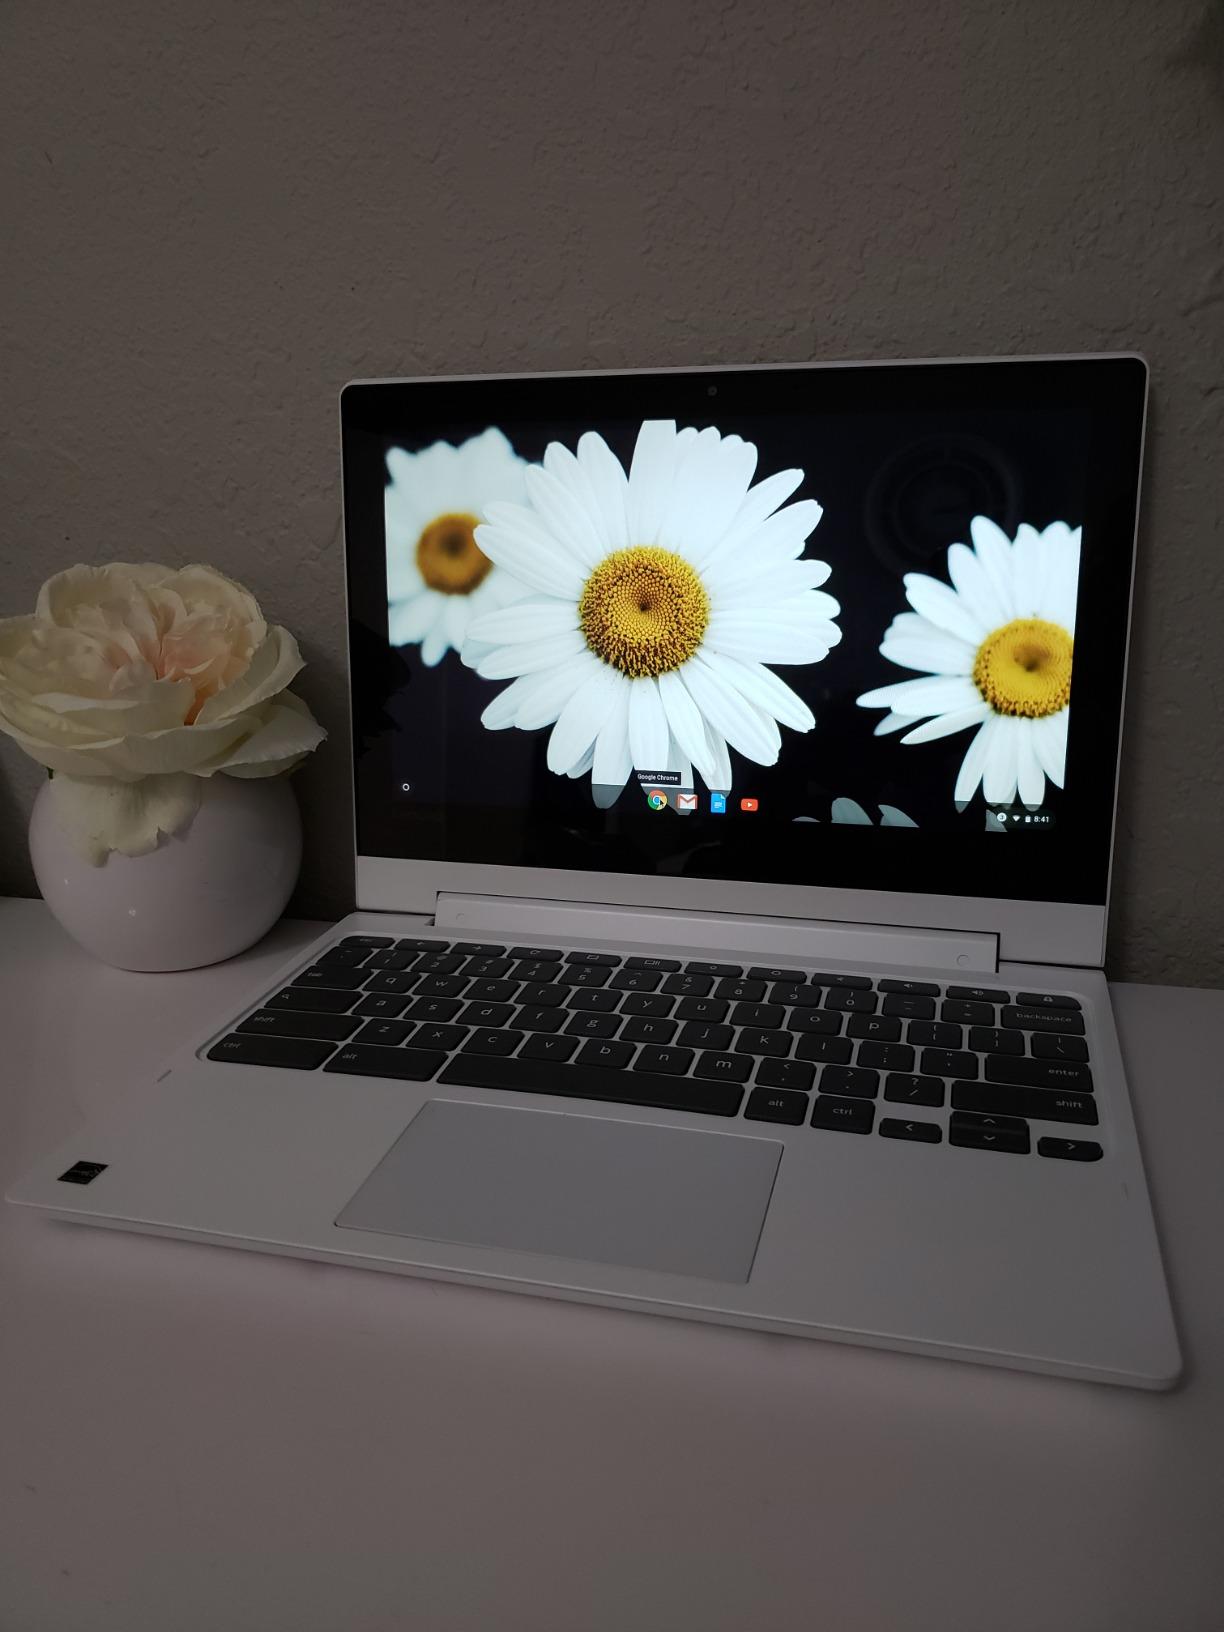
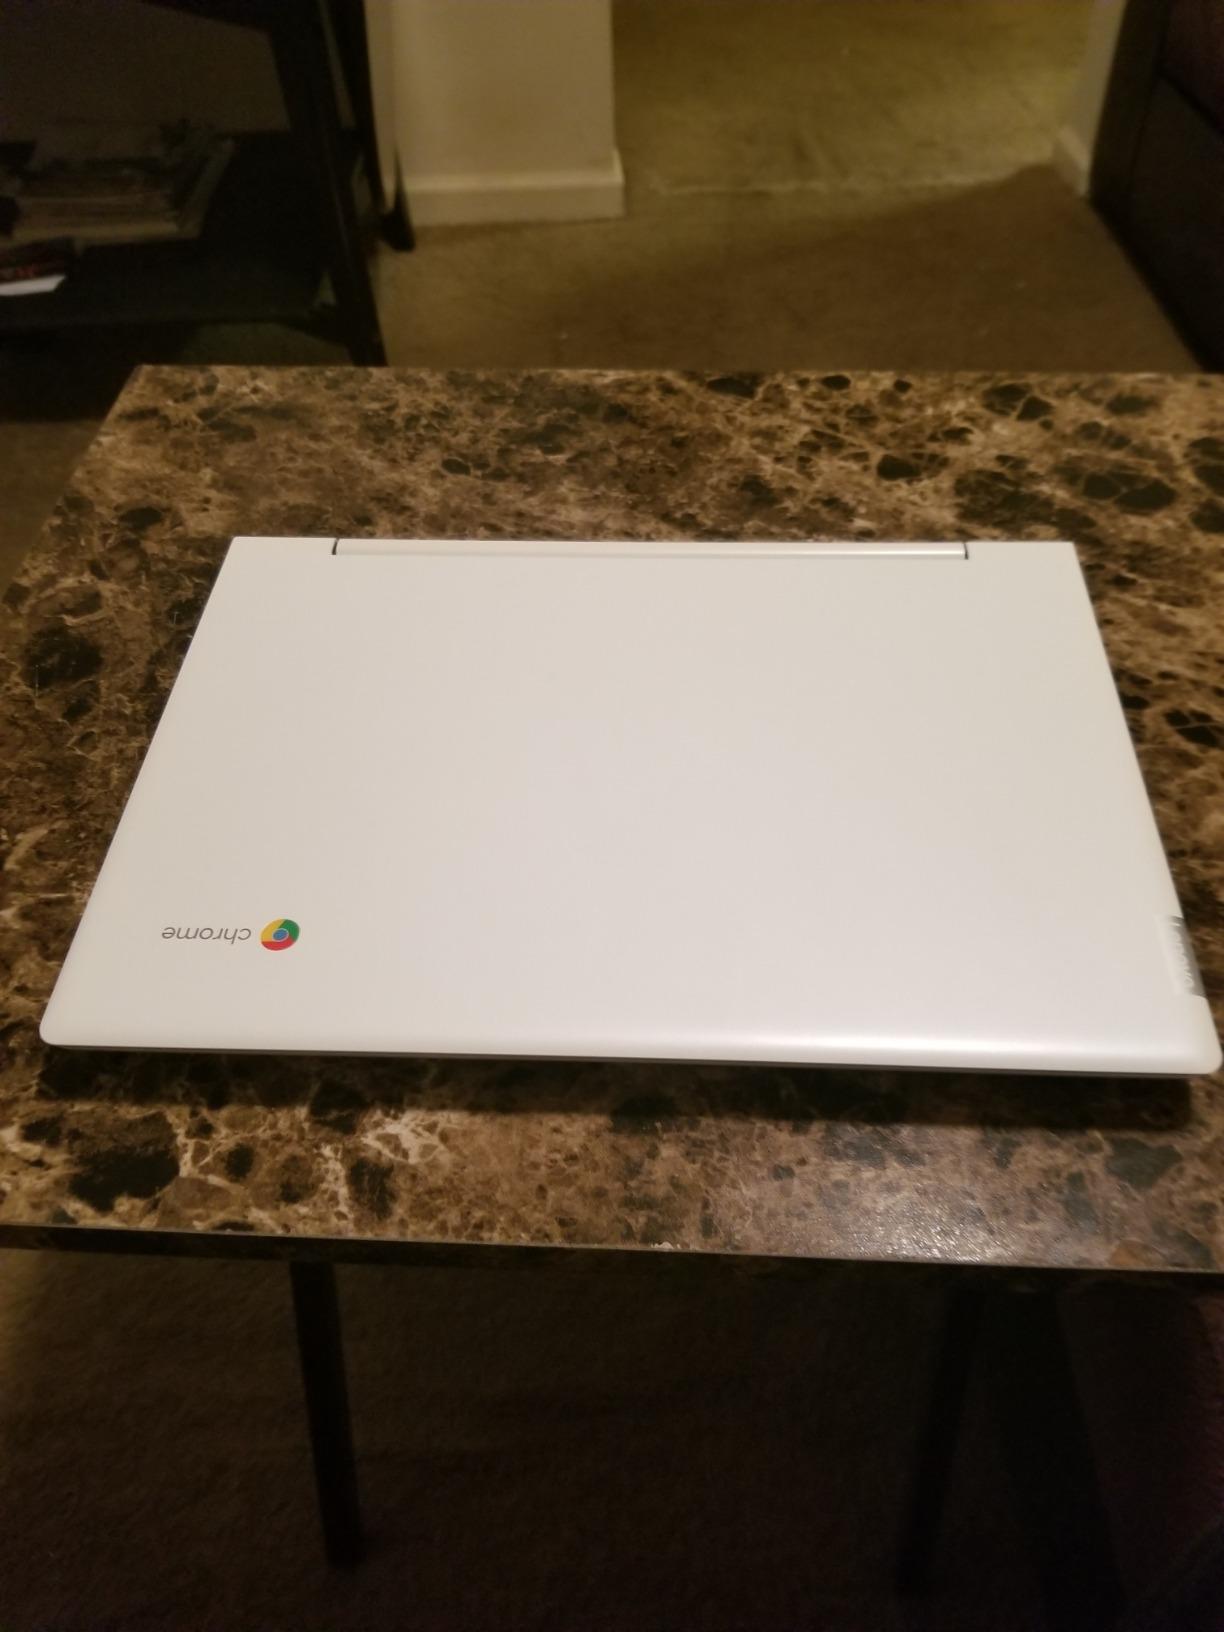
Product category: laptop
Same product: yes